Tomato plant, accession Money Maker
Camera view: vertical (180 deg); turntable rotation: 0 degrees
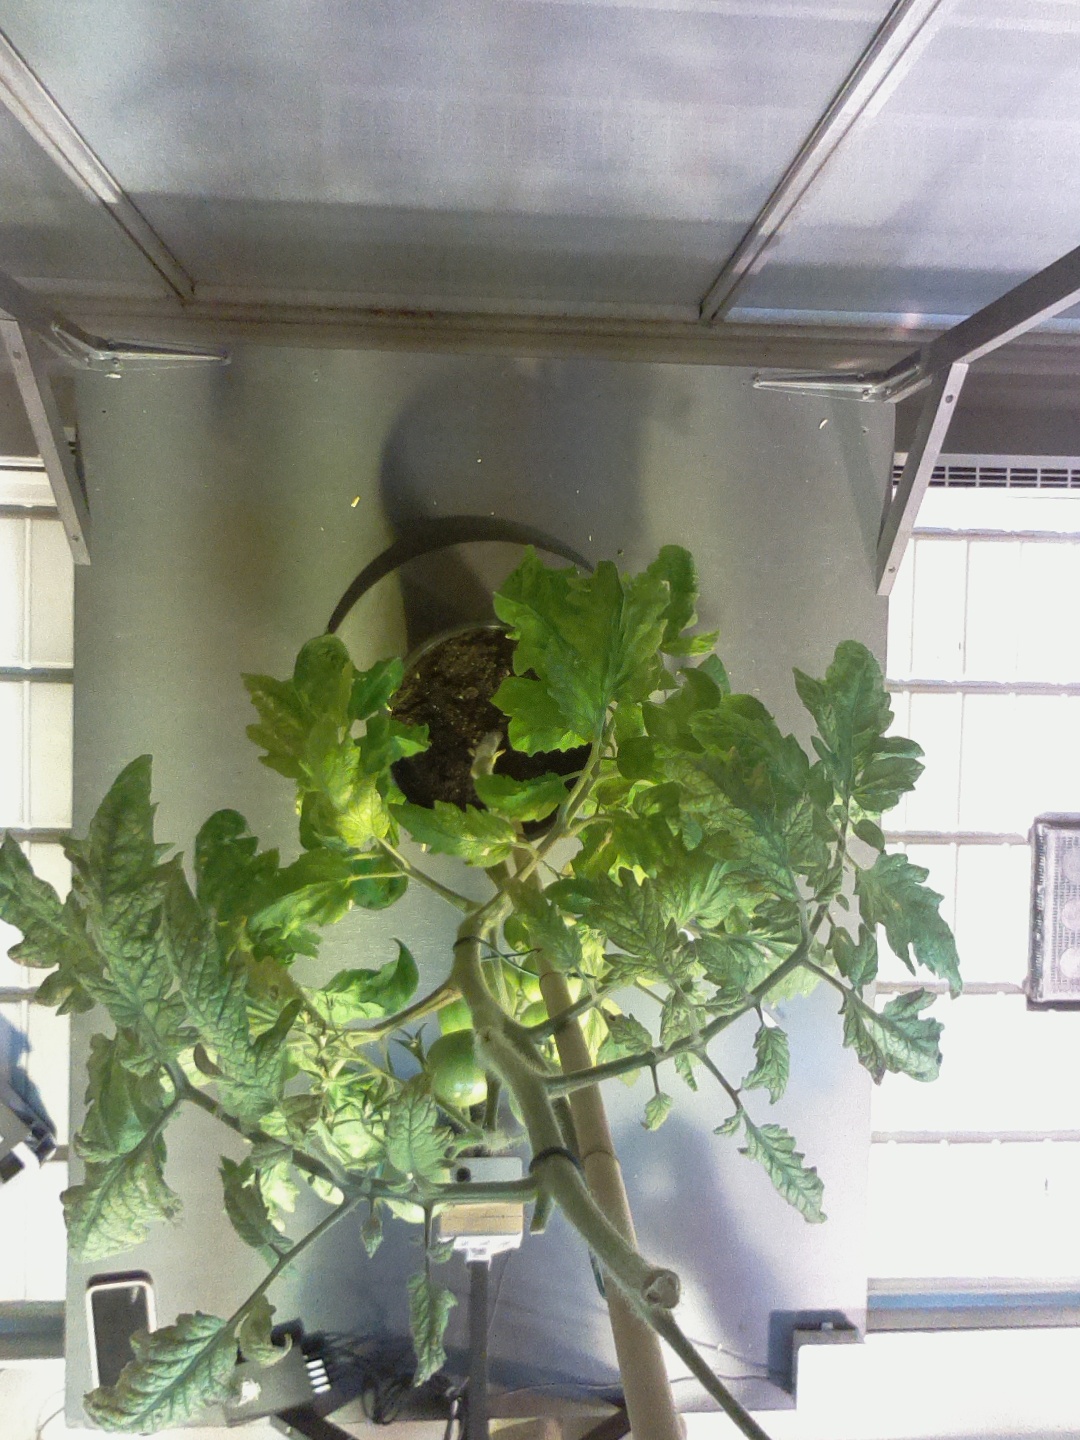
BBCH growth stage 79: 90% -100% of final fruit size